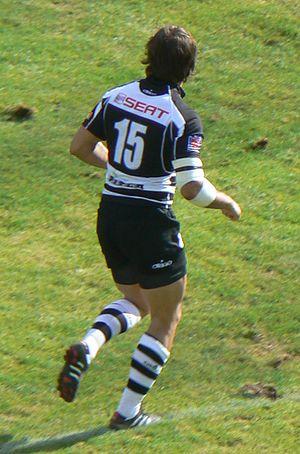
Alexis Palisson, né le 9 septembre 1987 à Montauban, est un joueur de rugby à XV évoluant au poste d'ailier et d'arrière. International français, il joue au CA Brive, au RC Toulon, au Stade toulousain, au Lyon OU, au Stade français puis au Colomiers rugby.